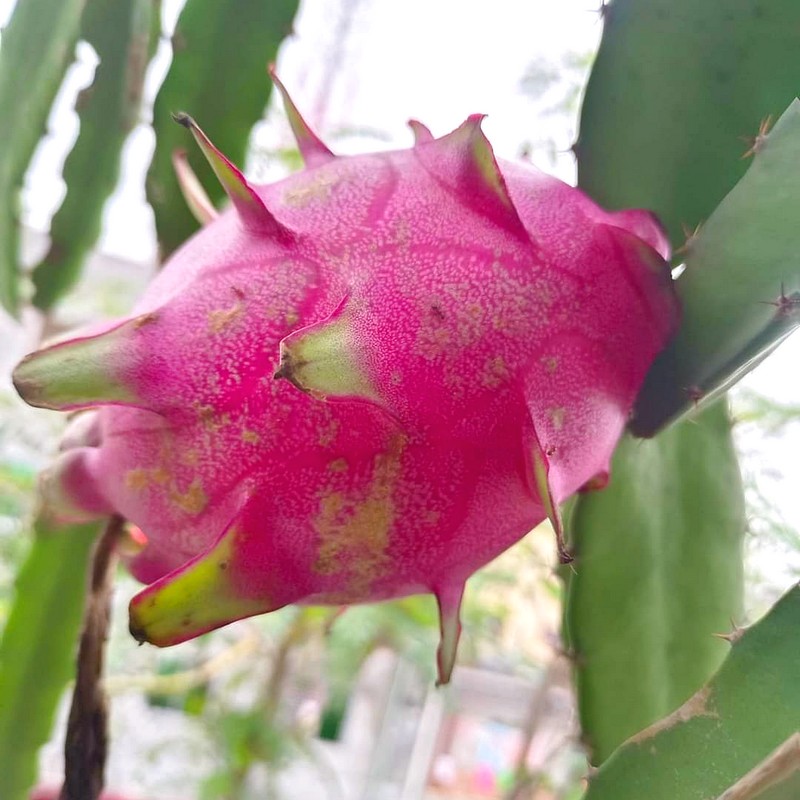
Label: Mature Dragon Fruit